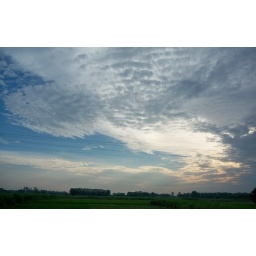
Shot with Kodak Easyshare V1003 at 10 megapixels, ISO400, from a running express train speeding at over 120 kmph